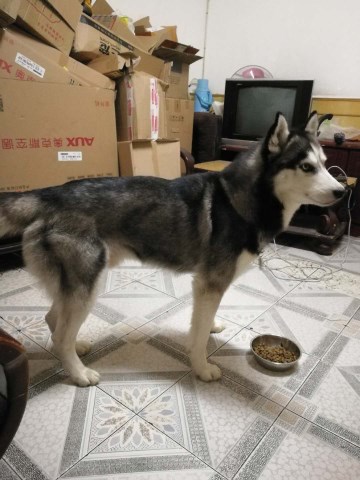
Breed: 1160-n000003-Siberian_husky